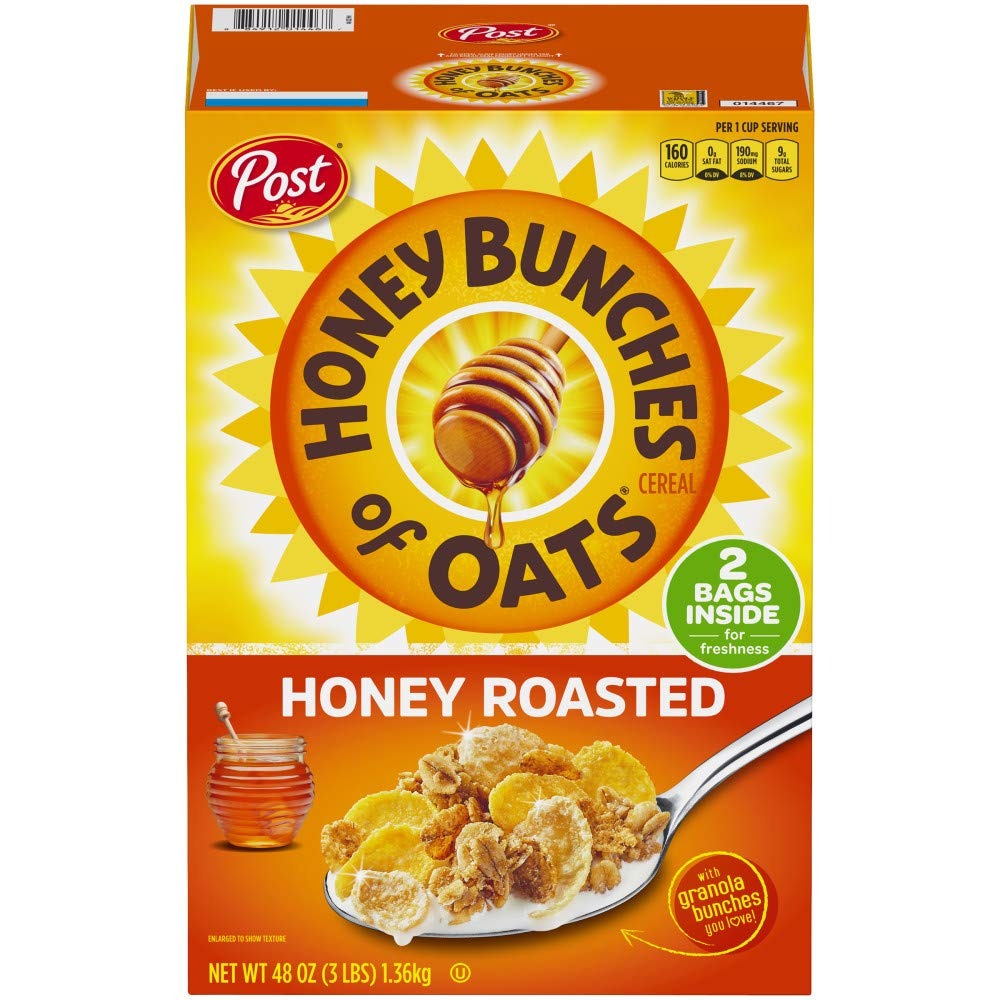
Item Name: Honey Bunches of Oats Honey Roasted, Heart Healthy, Low Fat, made with Whole Grain Cereal, Pack of 4
Bullet Point 1: Excellent source of Iron, Vitamin A, Thiamin, Riboflavin, Niacin, Vitamin B6, Folate (DFE), Vitamin B12
Bullet Point 2: Low in fat and a cholesterol free breakfast cereal
Bullet Point 3: 14 grams of whole grains per serving
Bullet Point 4: Contains Vitamin D and Zinc
Bullet Point 5: Has 10 essential vitamins and minerals
Bullet Point 6: A delicious cereal for breakfast, snack time, or anytime
Value: 192.0
Unit: Fl Oz

Price: 12.745